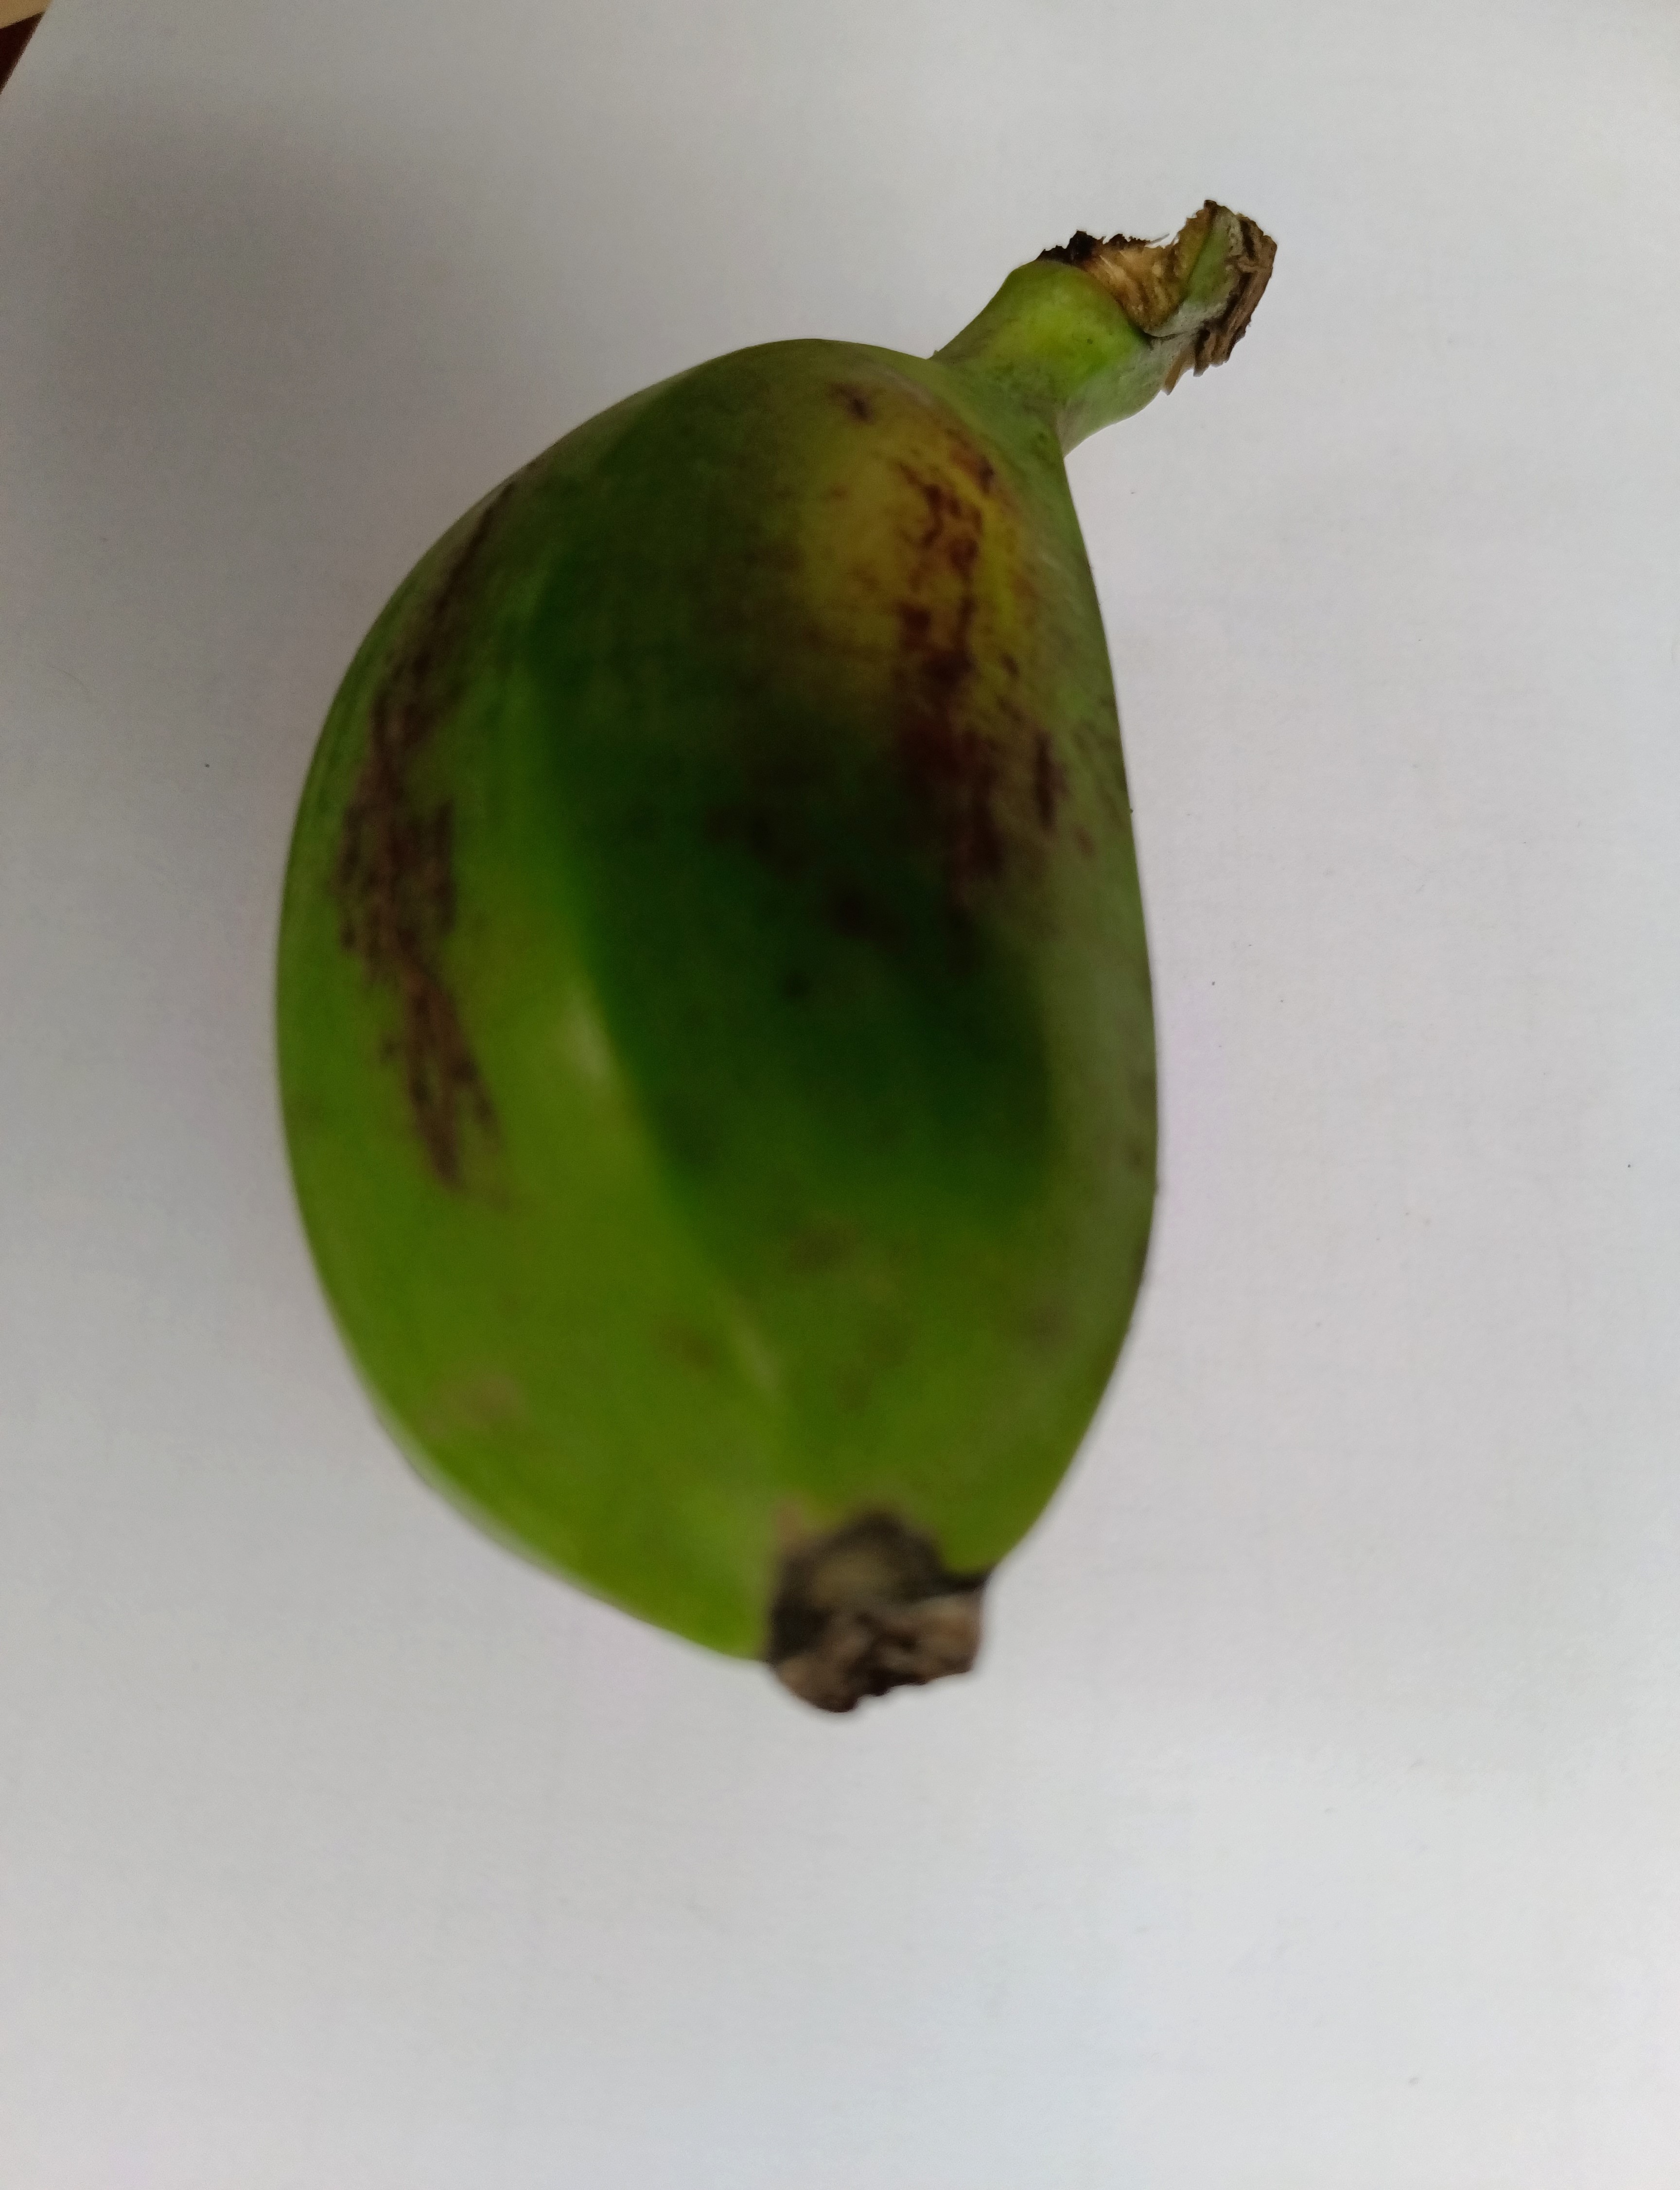
Banana variety: Bichi